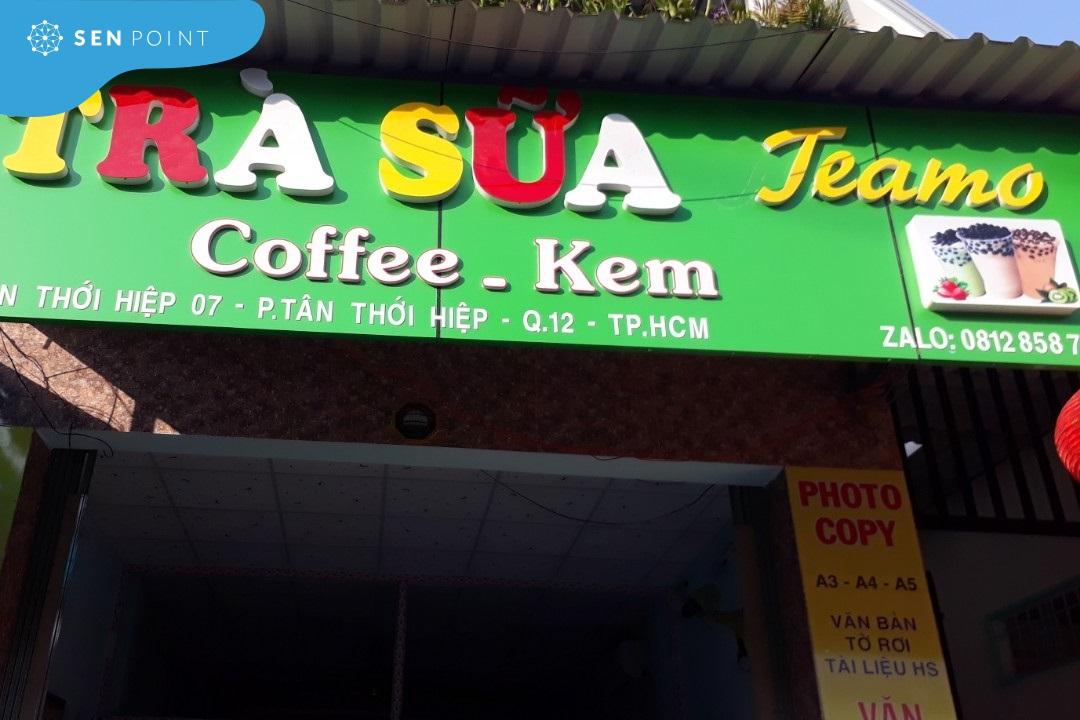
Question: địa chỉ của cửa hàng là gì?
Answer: phường tân thới hiệp, quận 12, thành phố hồ chí minh